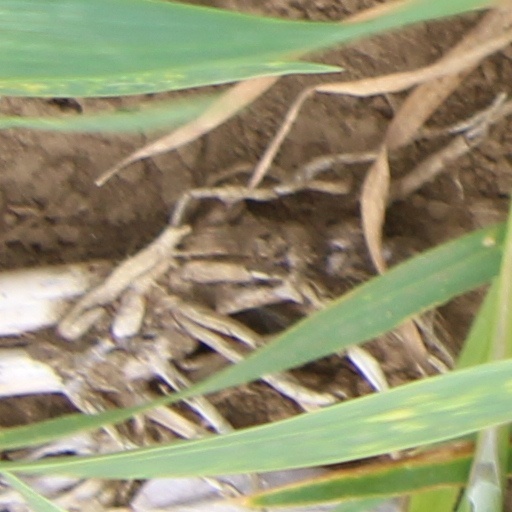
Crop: wheat